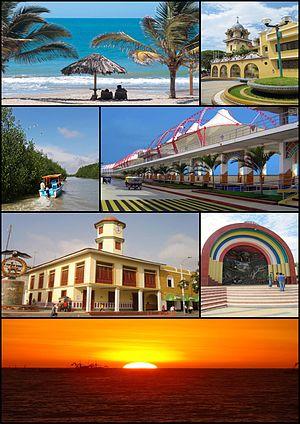
Tumbes est une ville et la capitale de la région de Tumbes au Pérou.